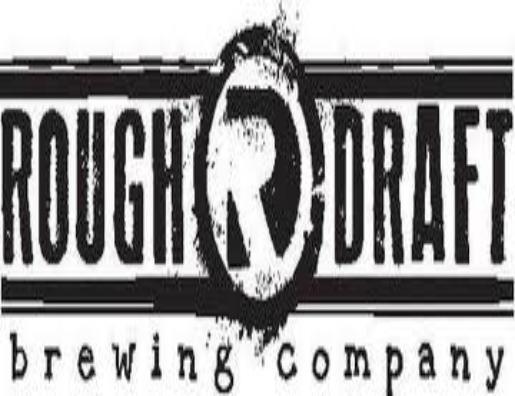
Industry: Others